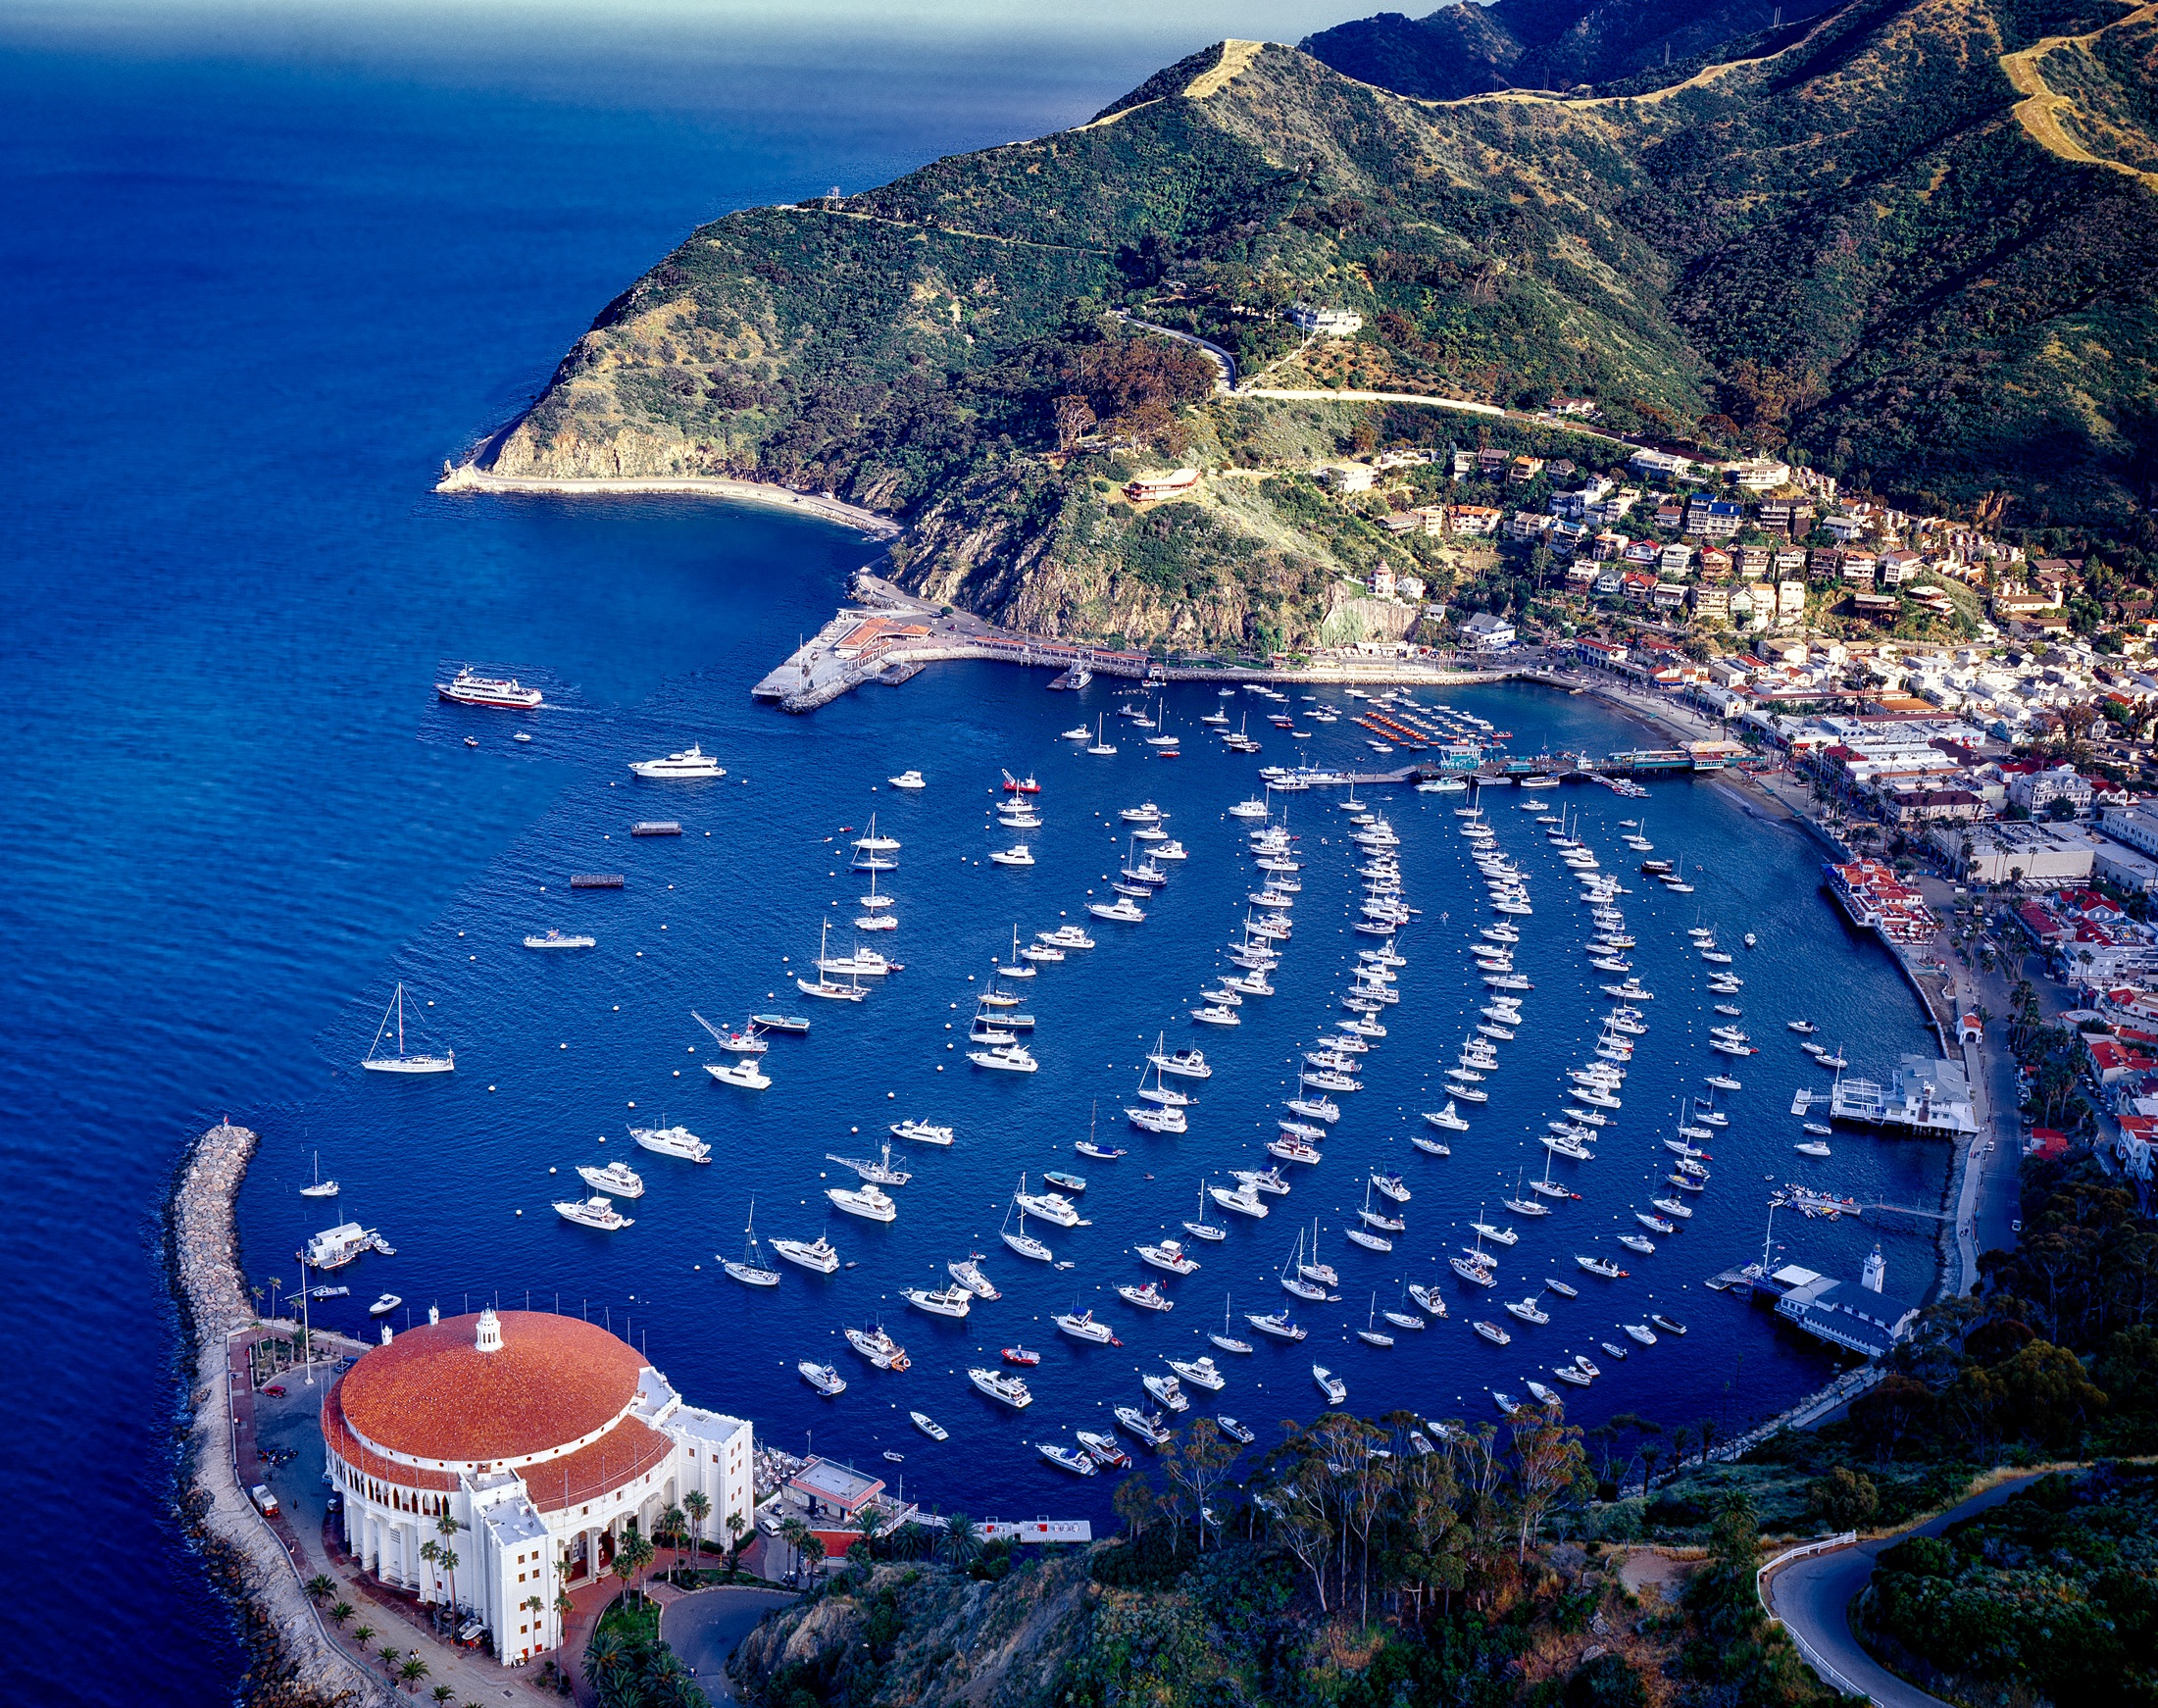
beach, sea, coast, ocean, vacation, coastline, holiday, bay, harbor, california, aerial view, hdr, resort, mountains, boats, ships, pacific, casino, cape, catalina island, aerial photography